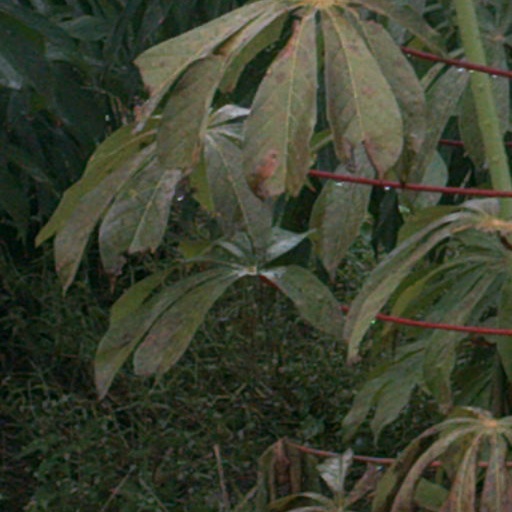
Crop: cassava